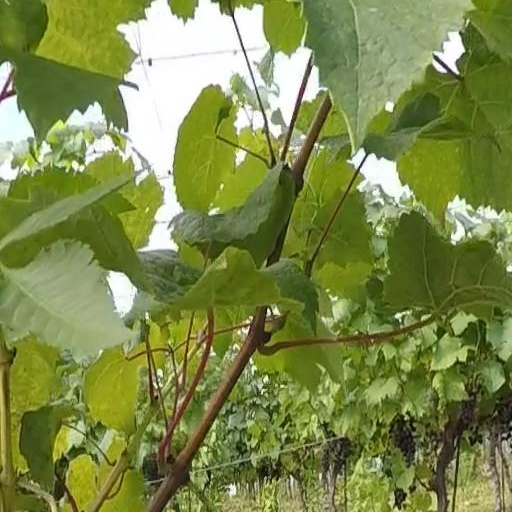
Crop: grape